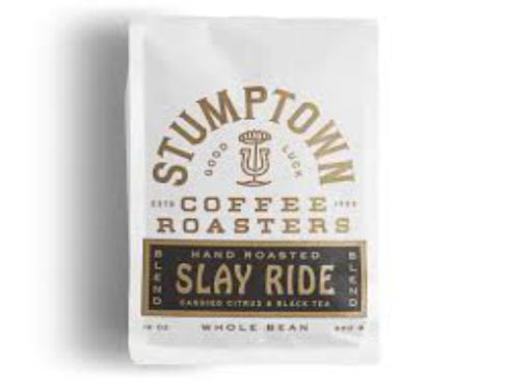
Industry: Food